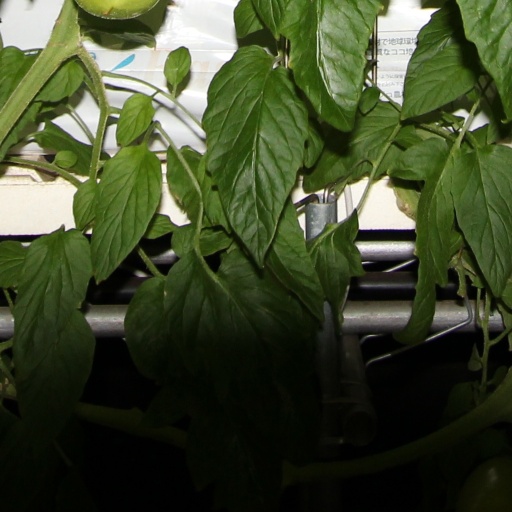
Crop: tomato